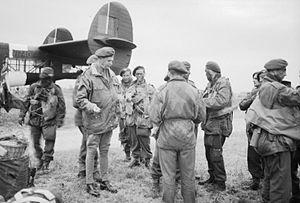
La 6ᵉ division aéroportée britannique ou 6th Airborne Division de l'armée britannique a été créée en mai 1943 pour participer au débarquement allié en Normandie de juin 1944.
Le treillis est la tenue de terrain utilisée par les militaires. Cette désignation usuelle de la tenue militaire camouflée fait référence tant à la texture des matières textiles utilisées qu'à l'assemblage bariolé des couleurs camouflantes.